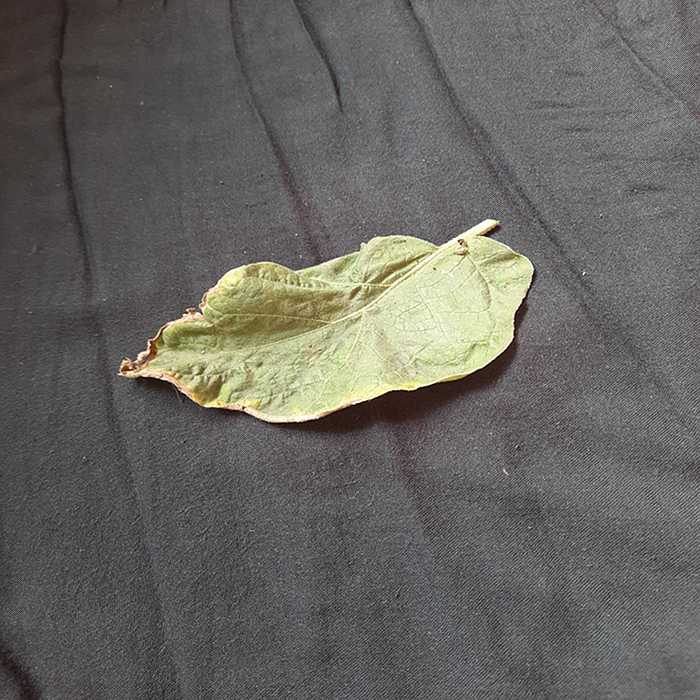
Plant: Eggplant
Label: Eggplant begomovirus